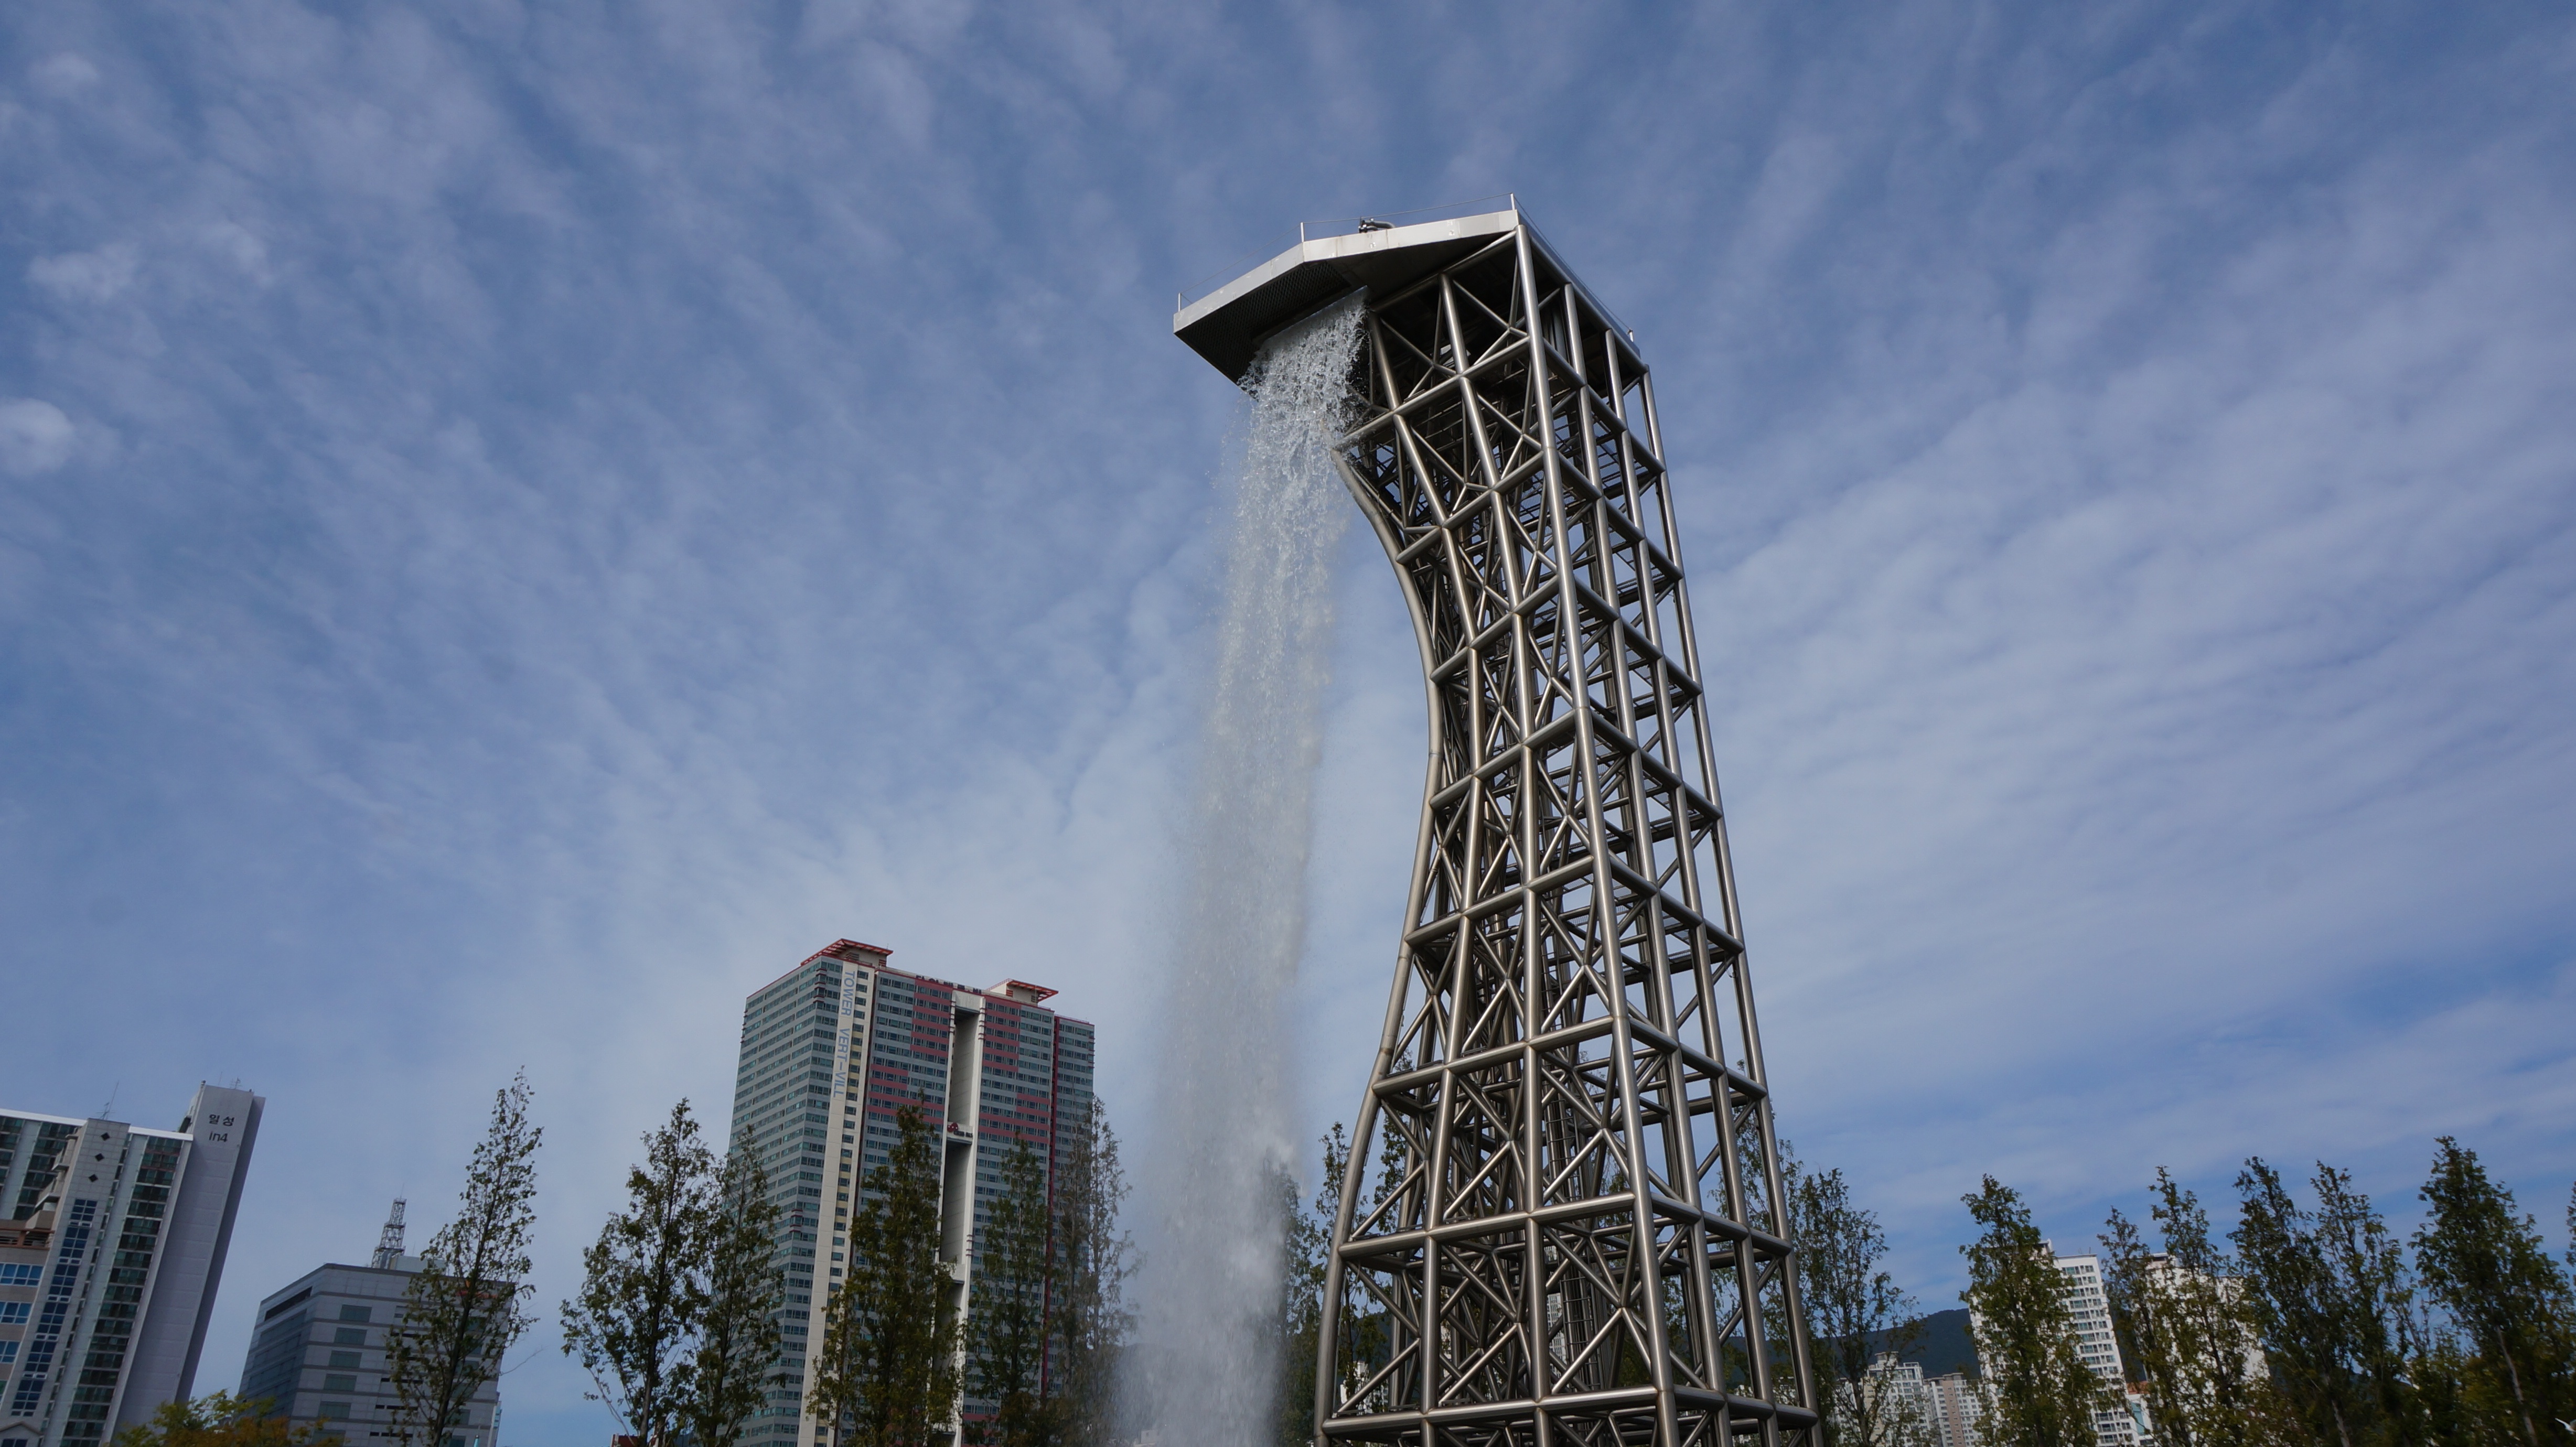
tree, snow, winter, cloud, structure, sky, skyline, skyscraper, cityscape, downtown, reflection, tower, landmark, blue, tower block, korea, spire, fountain, urban area, atmosphere of earth, busan citizen park, artificial waterfall